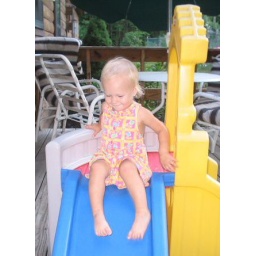
On the slide in a cute dress